Money Talks (1997 film)

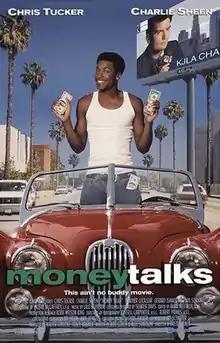
Theatrical release poster

Money Talks is a 1997 American action comedy film directed by Brett Ratner (in his feature film directorial debut) and starring Chris Tucker and Charlie Sheen. It is the first of four collaborations between Ratner and Tucker, with the other three being the "Rush Hour" series.